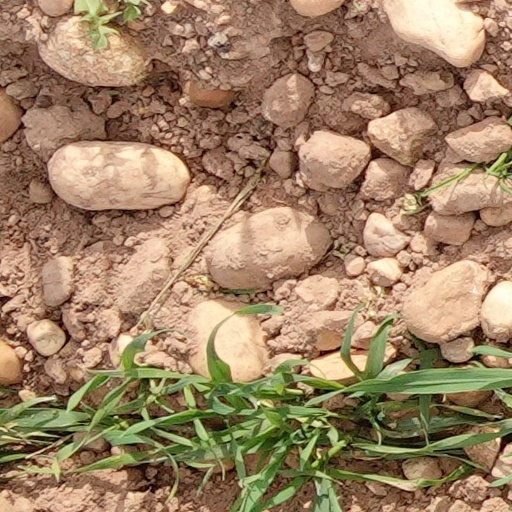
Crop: wheat